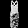
Label: Dress